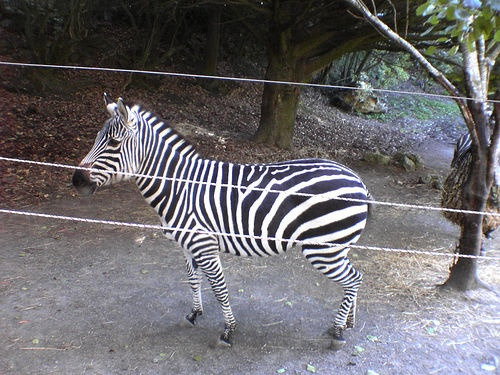
A zebra stands behind a barbed-wire fence, looking out.
In diffuse shade, a young zebra stands behind a cable fence.
a zebra standing next to a fire fence
A zebra stands alone behind a wire fence.
A zebra that is standing next to a fence.